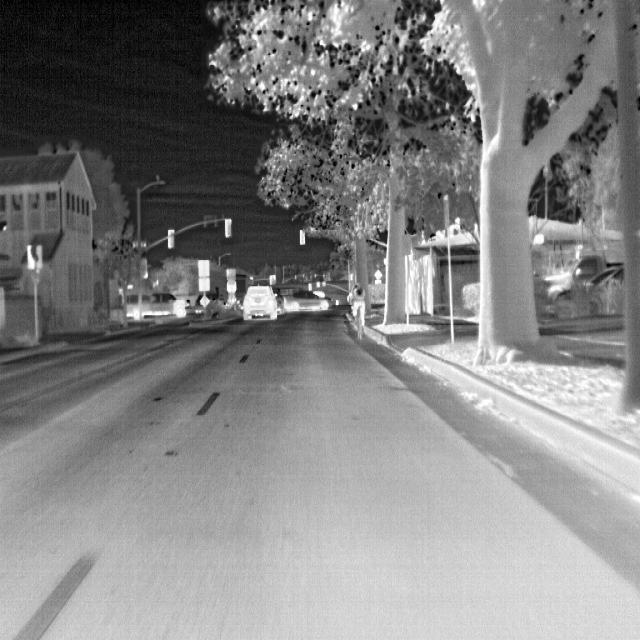
Detected objects:
label: person